Christianity in China

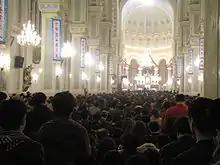
St. Joseph Cathedral in Tianjin

There are a small number of adherents of Russian Orthodoxy in northern China, predominantly in Harbin. The first mission was undertaken by Russians in the 17th century. Orthodox Christianity is also practiced by the small Russian minority in China. The Church operates relatively freely in Hong Kong (where the Ecumenical Patriarch has sent a metropolitan, Bishop Nikitas and the Russian Orthodox parish of St Peter and St Paul resumed its operation) and Taiwan (where archimandrite Jonah George Mourtos leads a mission church).